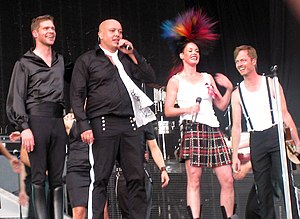
Aqua (band)
Aqua er en dansk-norsk dance-popgruppe bestående af Lene Nystrøm, René Dif og Søren Rasted. Bandets oprindelige fjerde medlem, Claus Norréen, forlod gruppen i 2016. Aqua blev dannet i 1994 og fik internationalt gennembrud med debutalbummet 'Aquarium' og singlen "Barbie Girl" i 1997. I 2001 blev gruppen opløst, men dog senere sammen i en gendannelse i 2007, og har siden udgivet både opsamlingsalbum og nyt materiale, samt været et fortsat populært livenavn. Aqua er med 33 millioner solgte plader den mest succesrige danske musikgruppe nogensinde målt på salg.